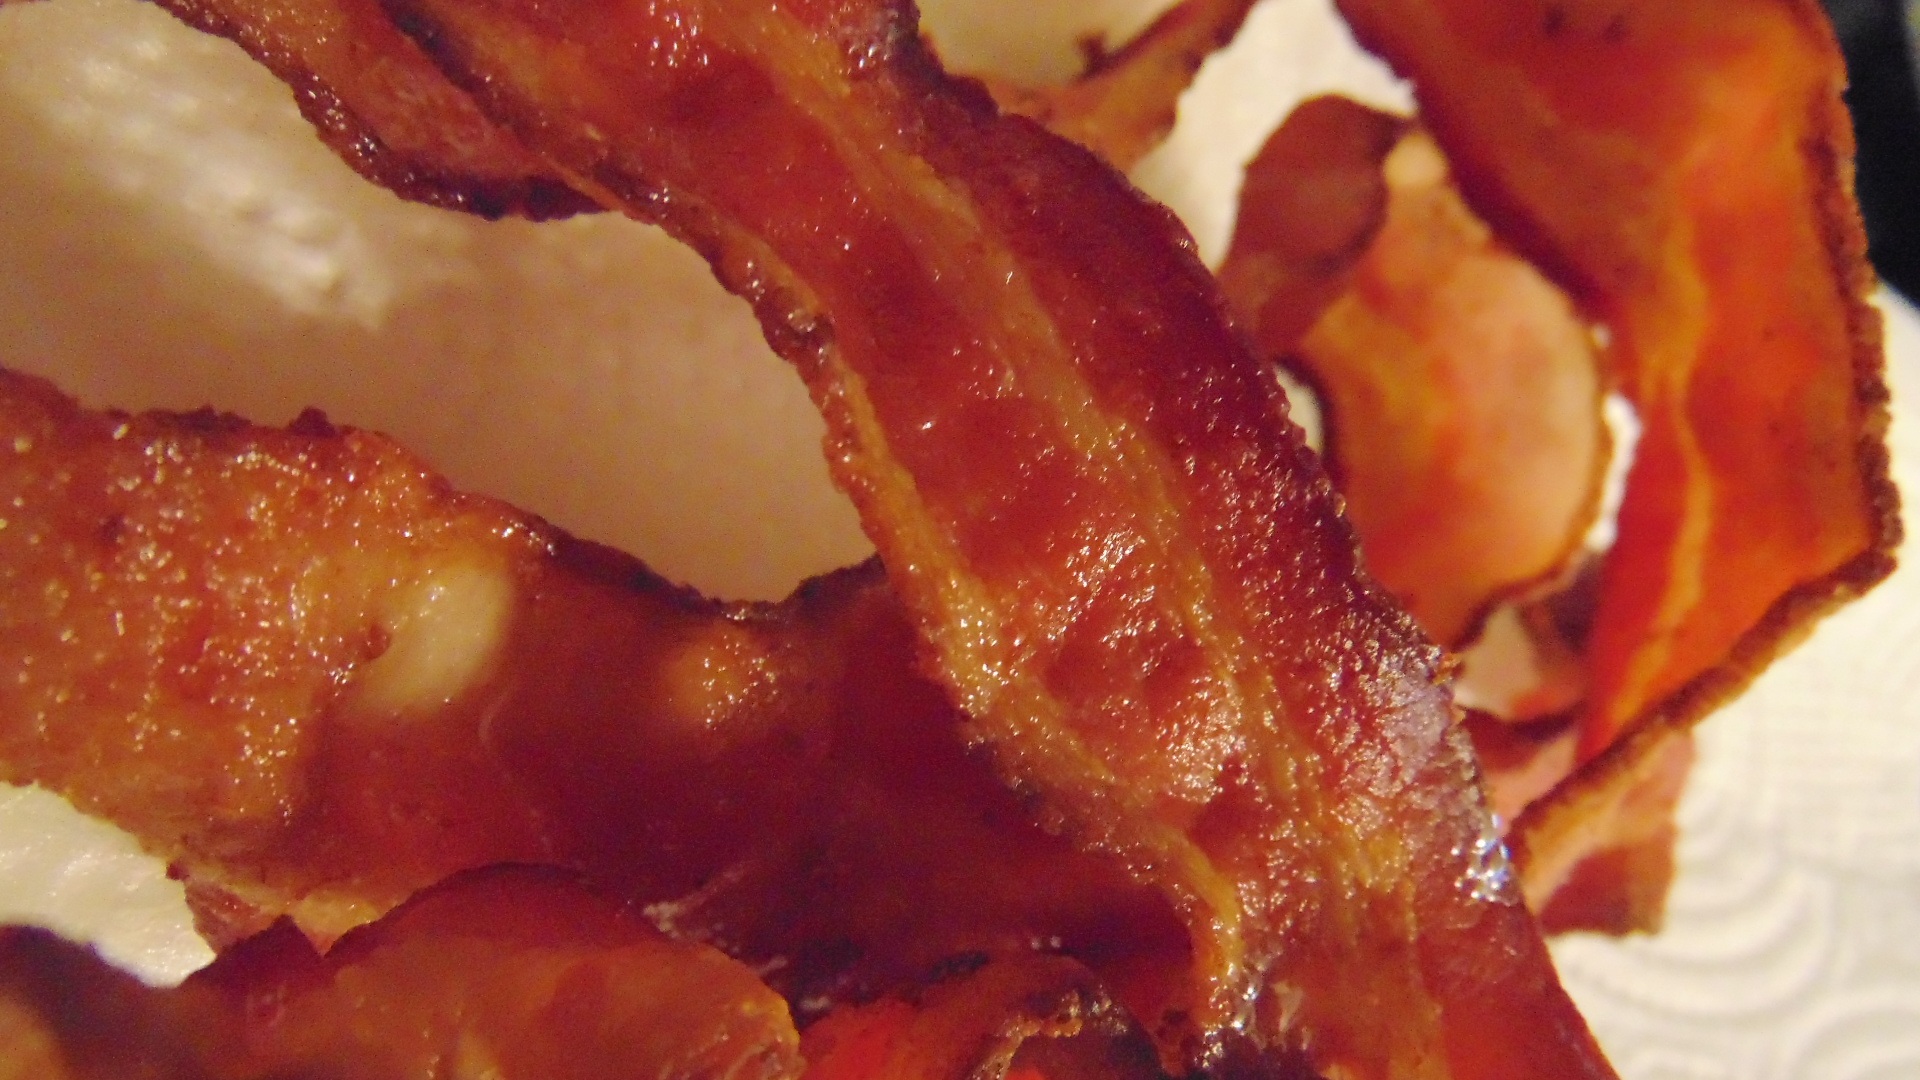
plant, fruit, dish, meal, food, produce, vegetable, meat, pork, cuisine, delicious, bacon, hot, tasty, roasting, ham, greasy, flowering plant, unhealthy, land plant, fried food